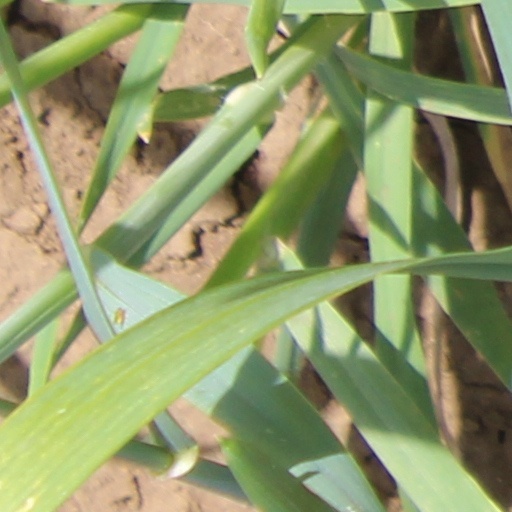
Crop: wheat